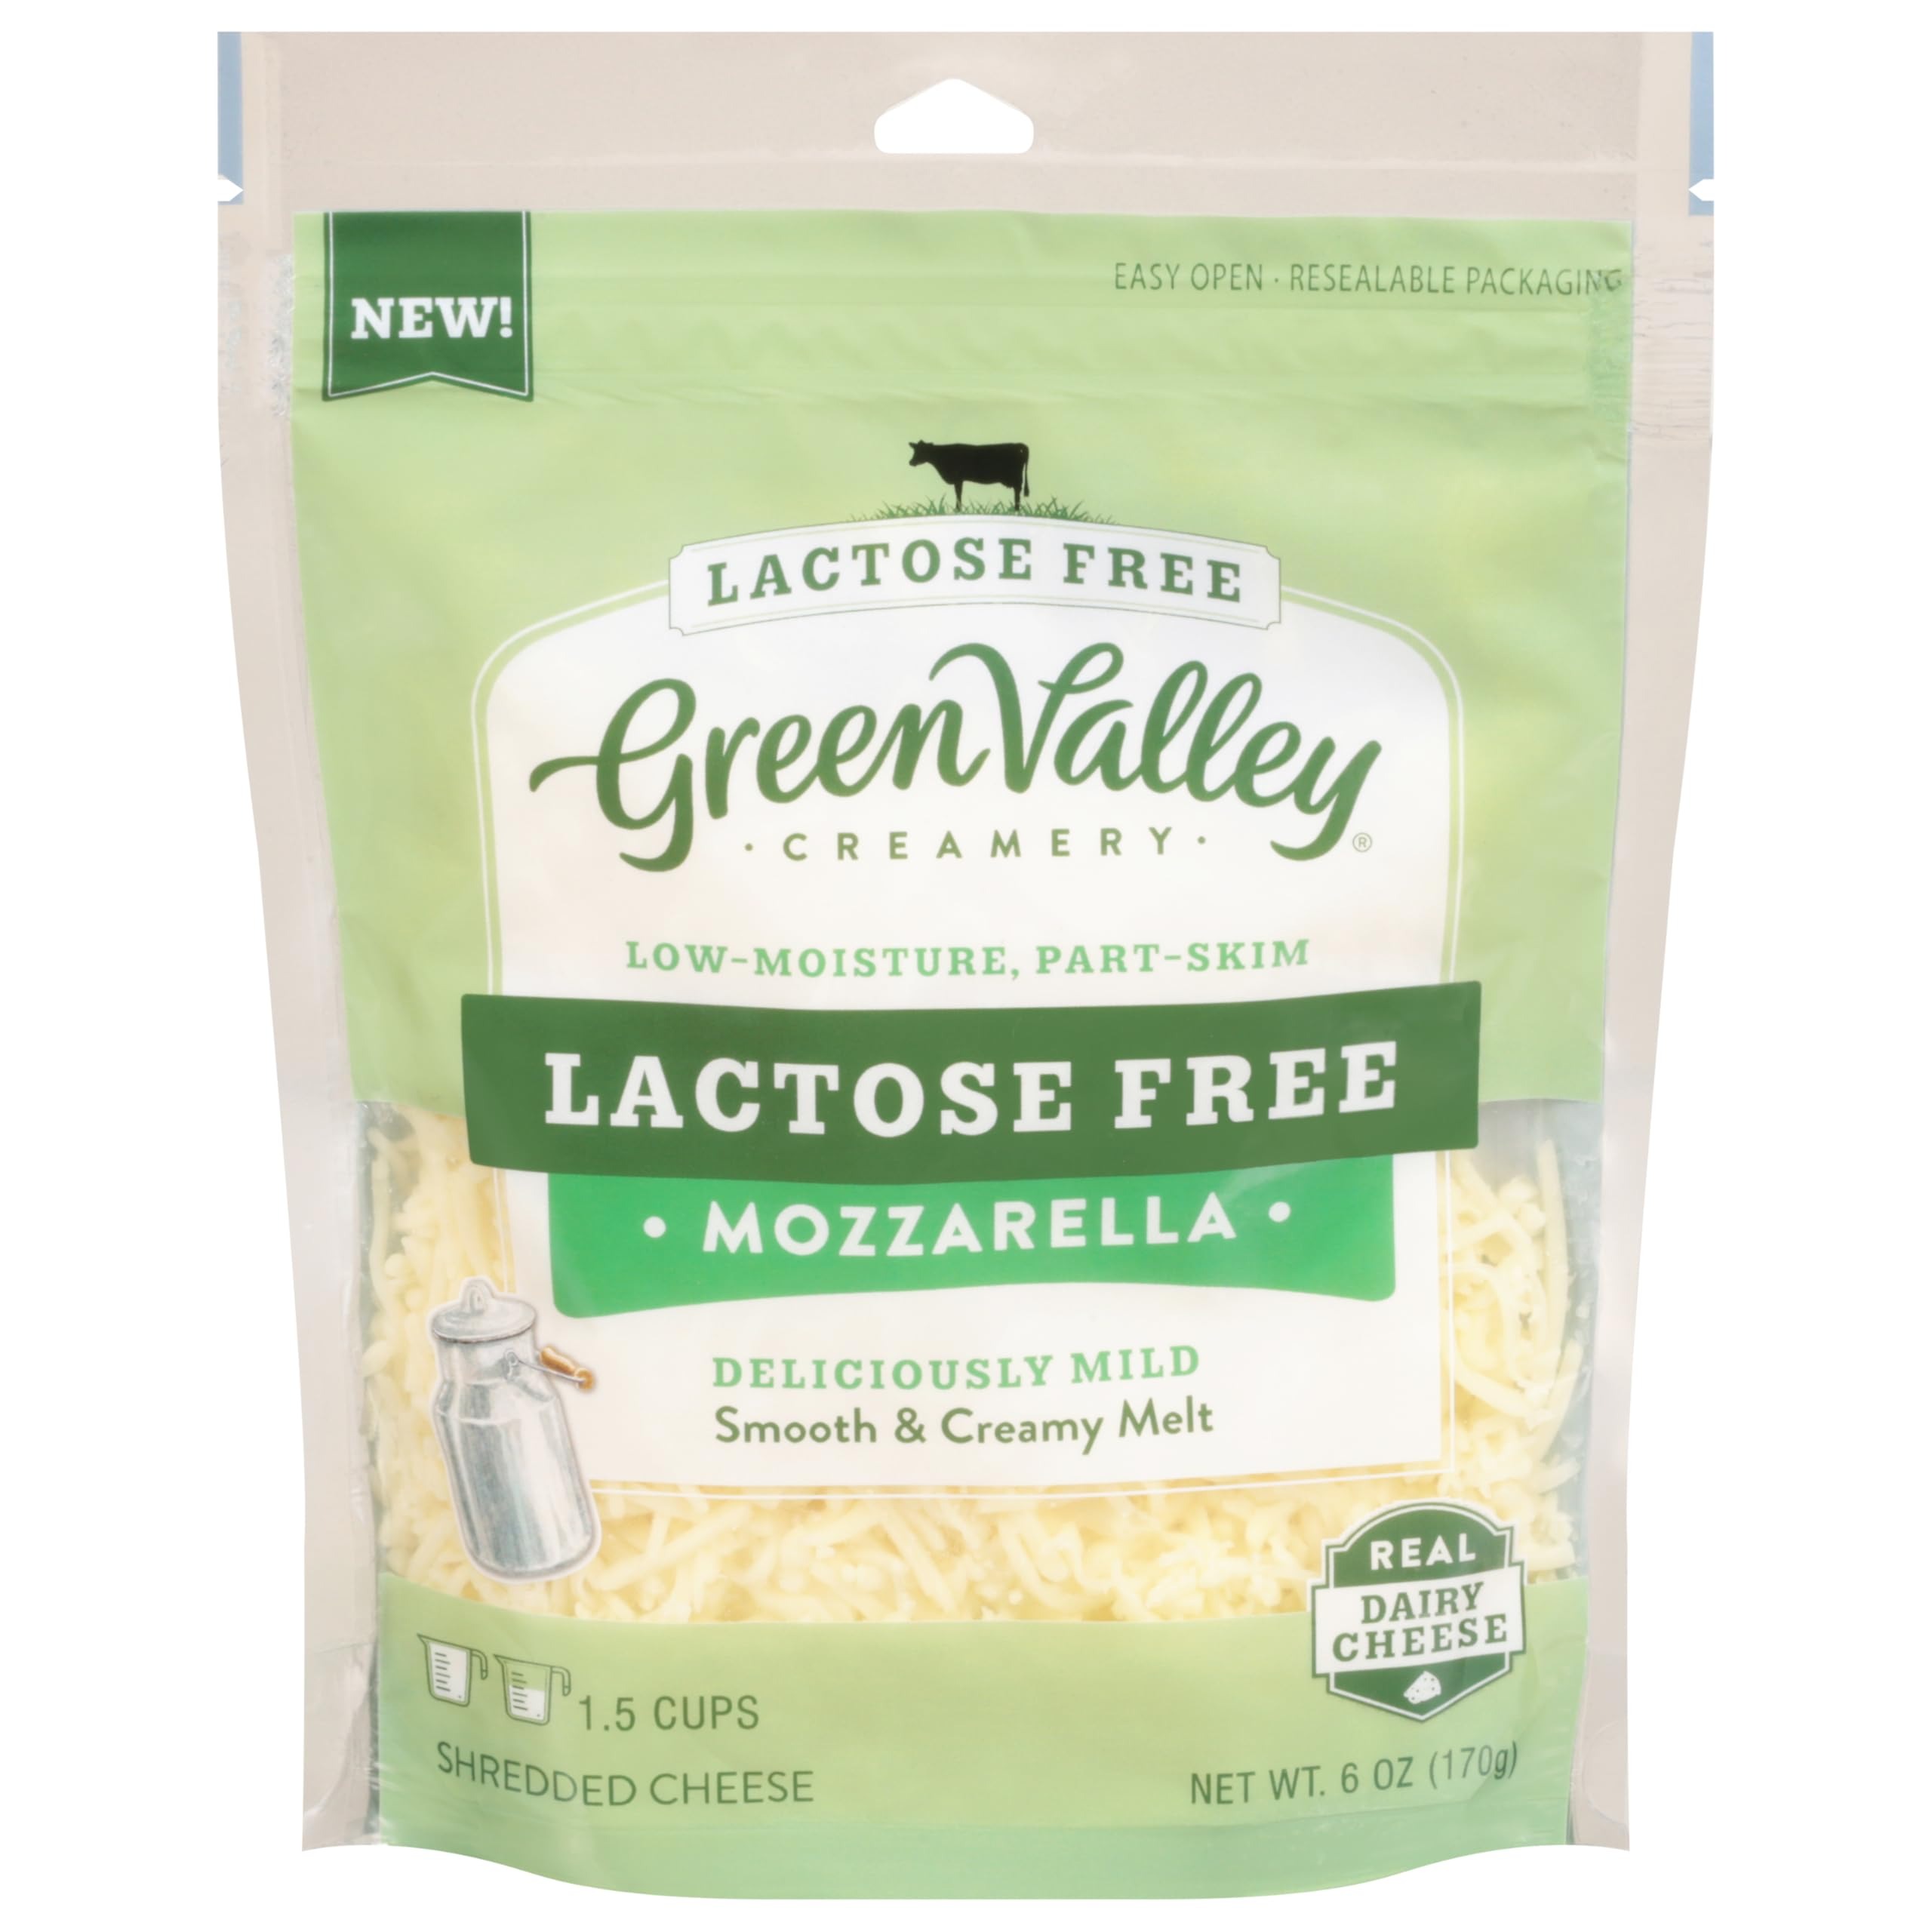
Item Name: Green Valley Creamery Lactose Free Mozzarella Shreds 6 Ounce
Product Description: Mozzarella Cheese
Value: 6.0
Unit: Ounce

Price: 4.79